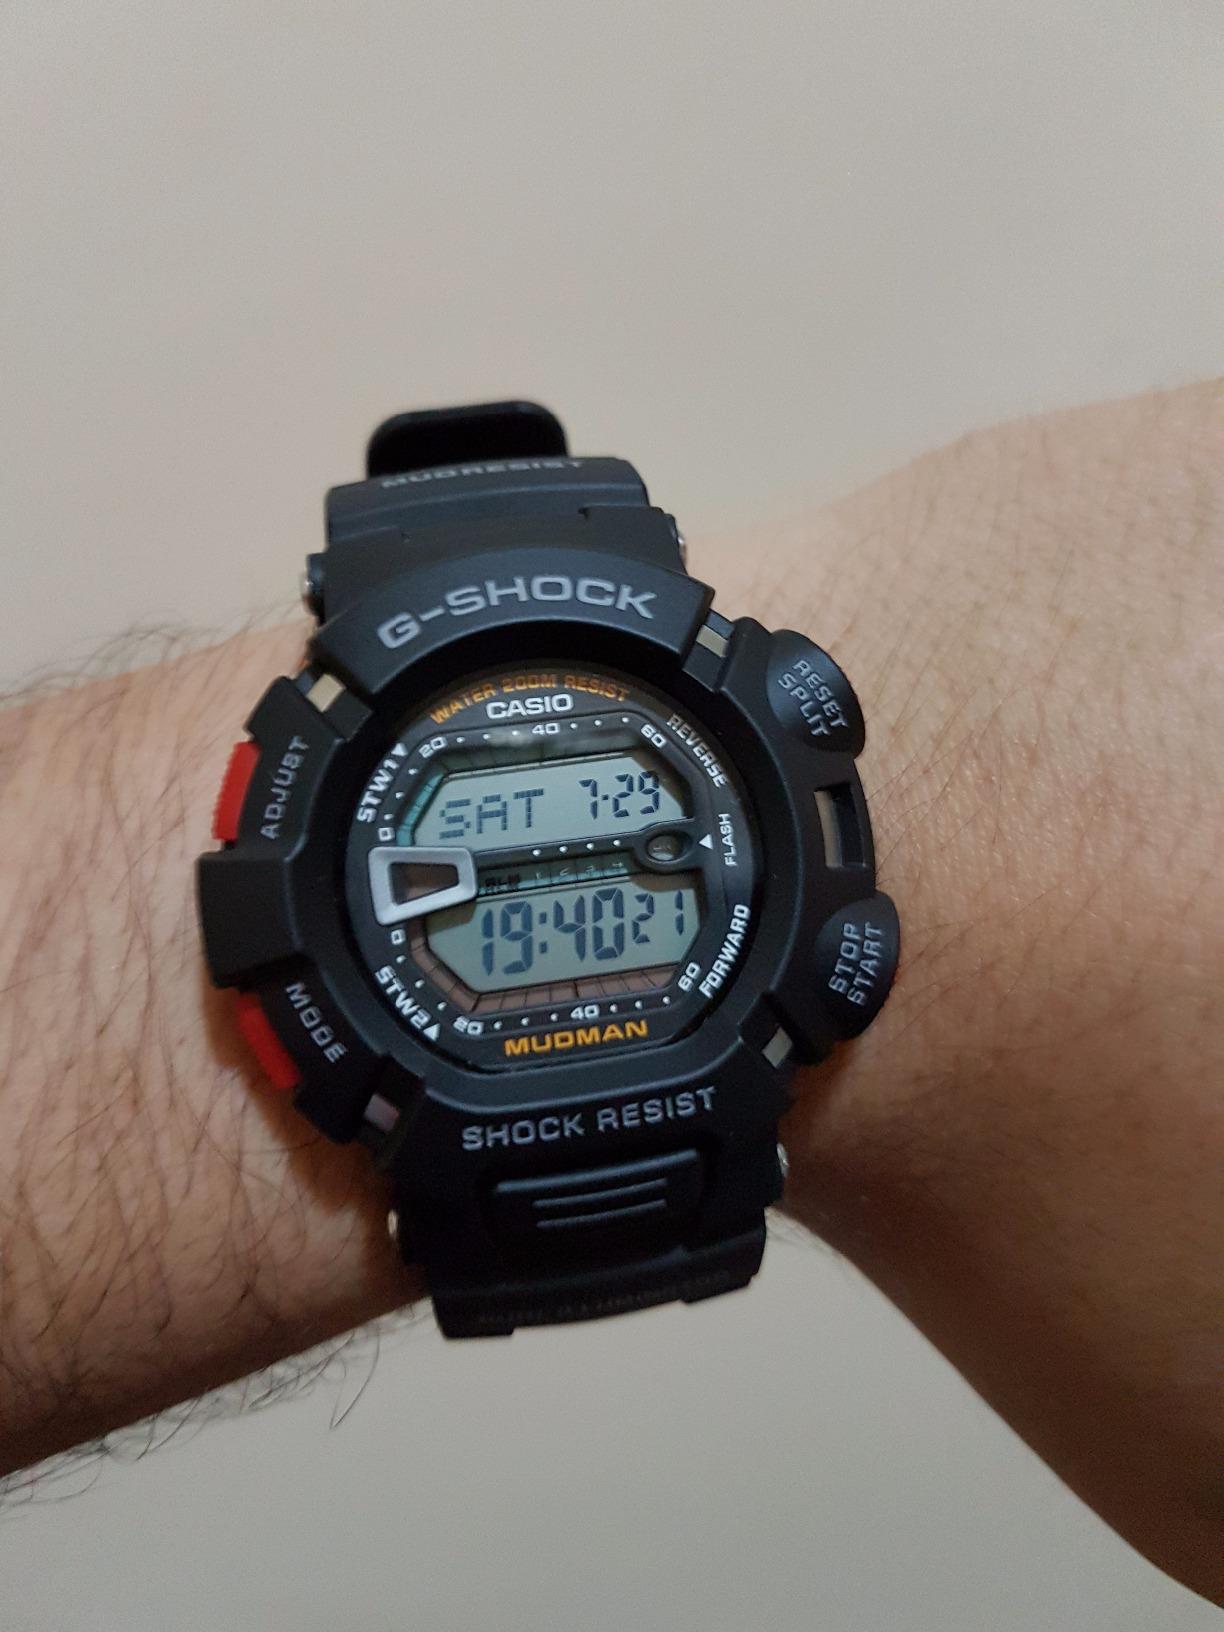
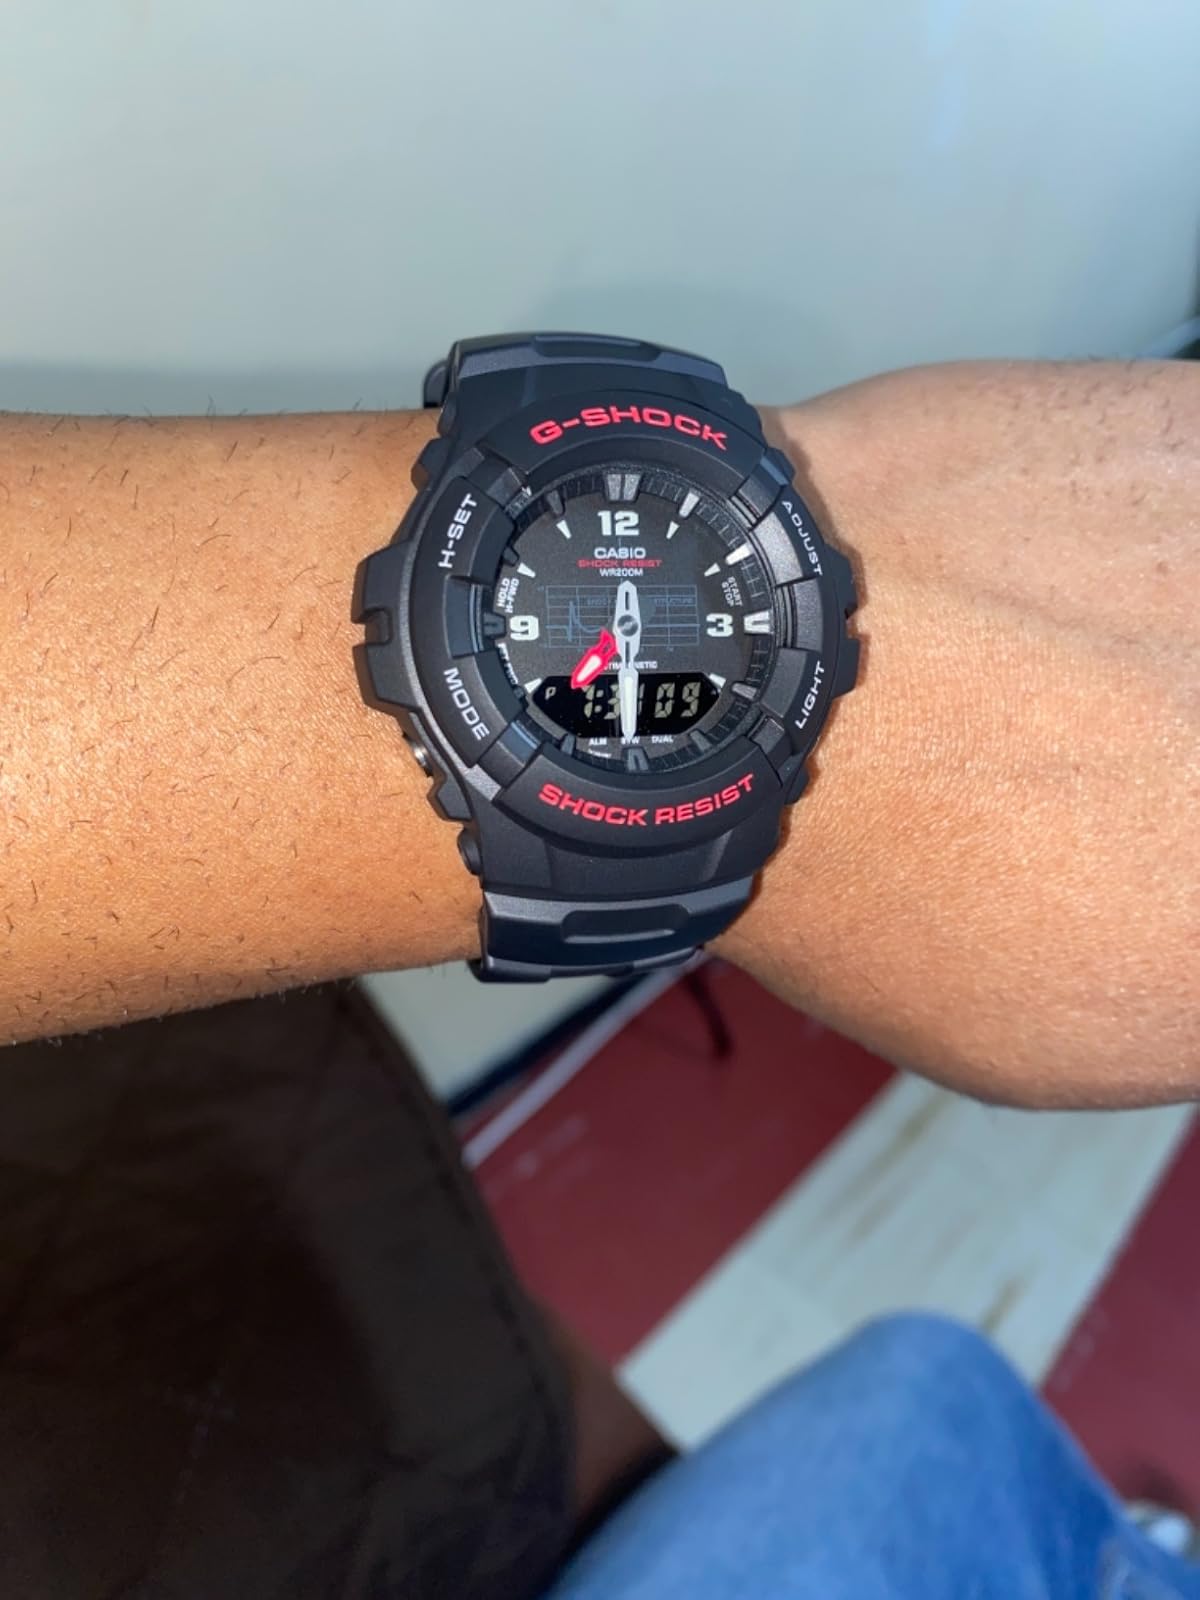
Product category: accessories_watch
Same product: no